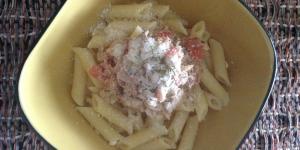
macarrones con atun a la crema